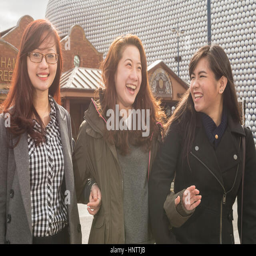
girl friends walking arm in arm along the street